Grass snake

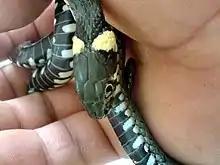
A specimen showing the distinctive yellow collar

Grass snakes are strong swimmers and may be found close to fresh water, although there is evidence individual snakes often do not need bodies of water throughout the entire season.